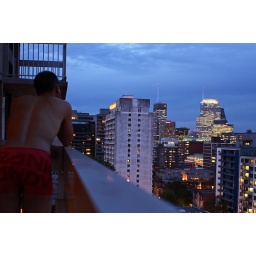
Watching the downtown sky scrapers light up the night sky from my balcony in Westmount.